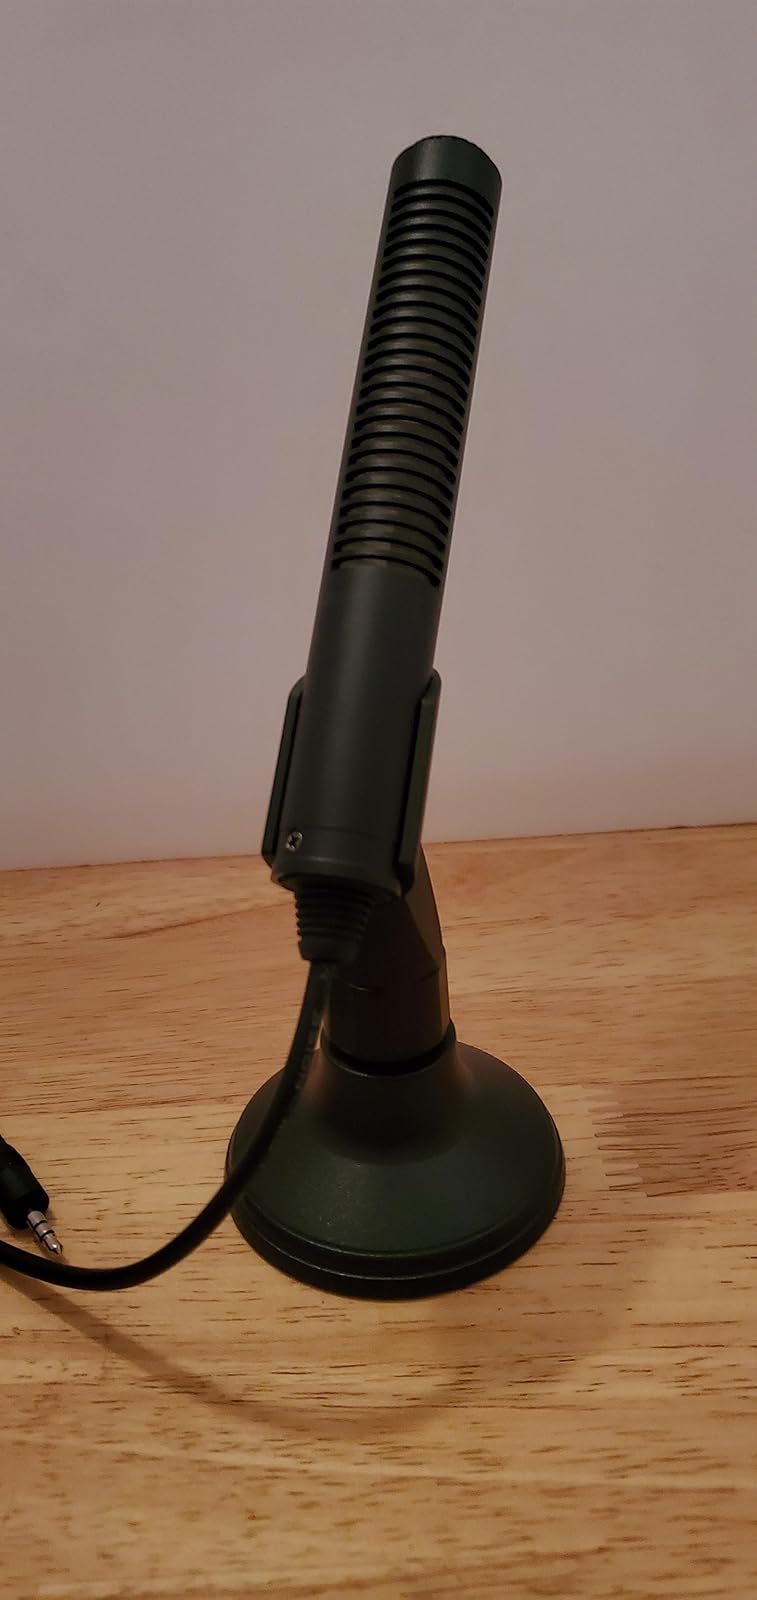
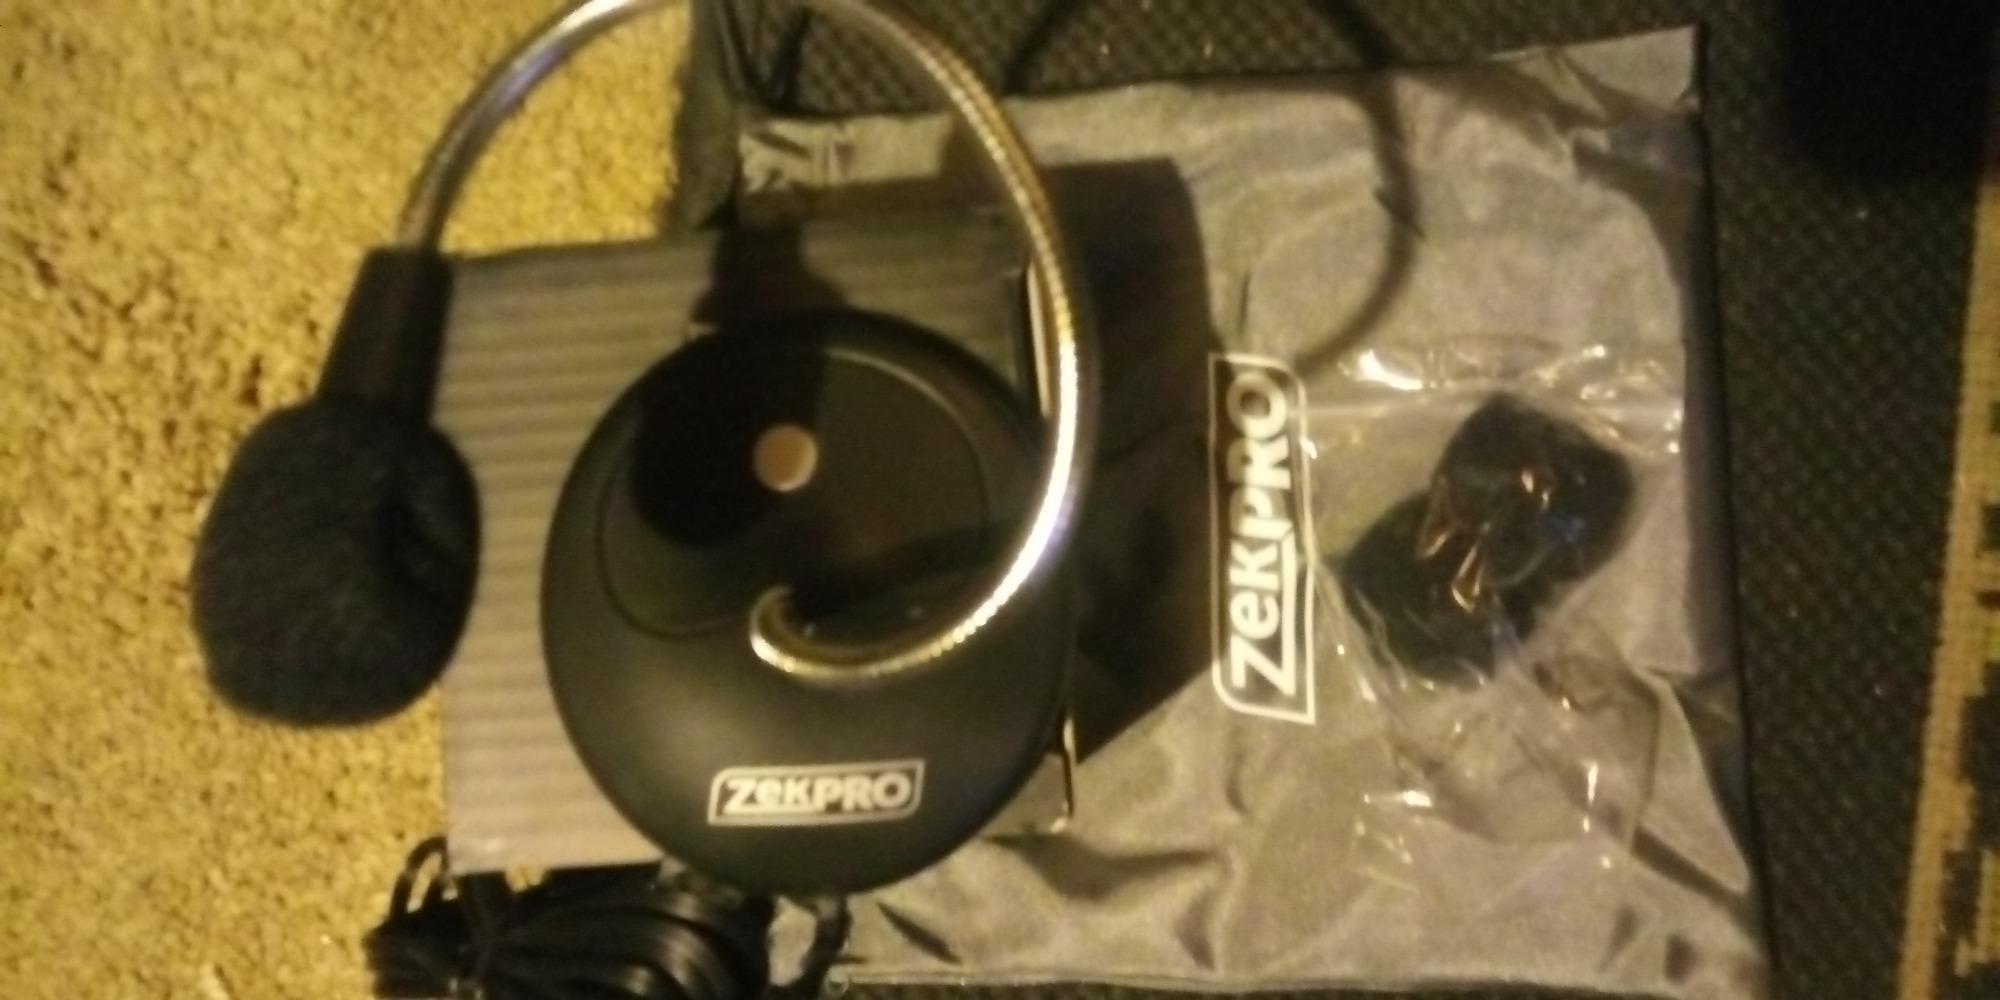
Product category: microphone
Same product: no